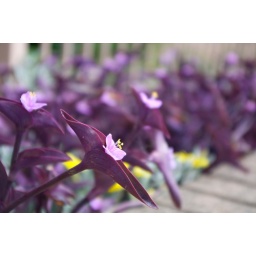
The bed of purple heart flowers on a beachfront property in cronulla.